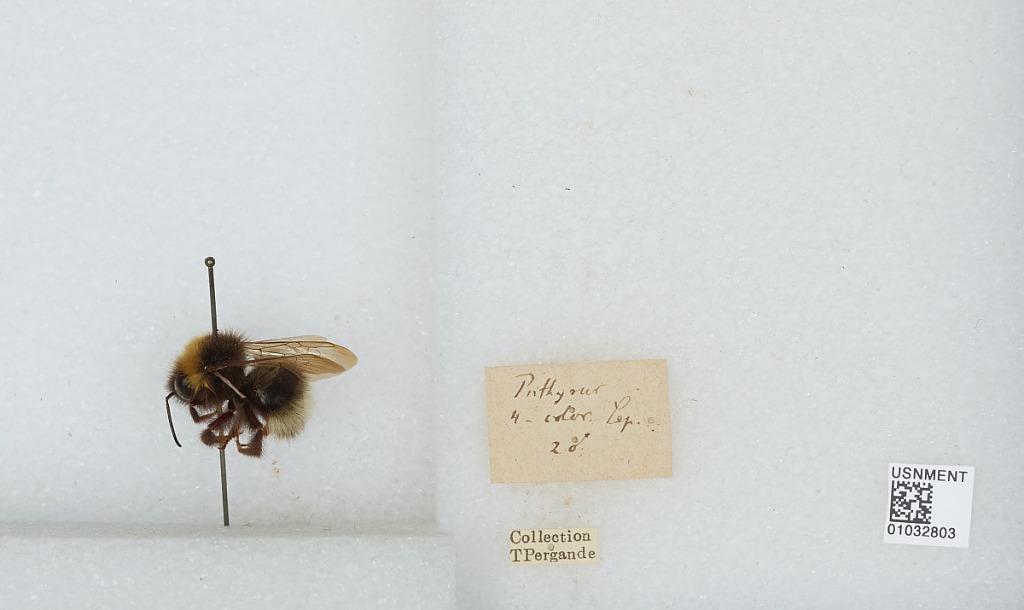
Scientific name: Bombus (Psithyrus) sylvestris (Lepeletier)